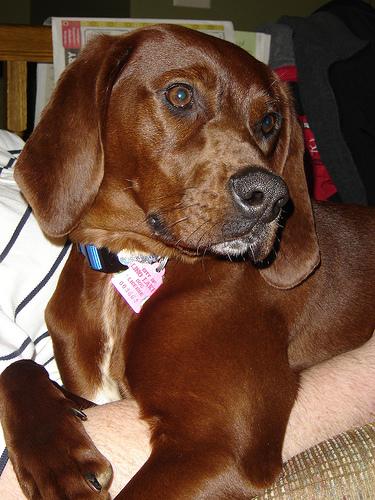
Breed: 207-n000045-redbone